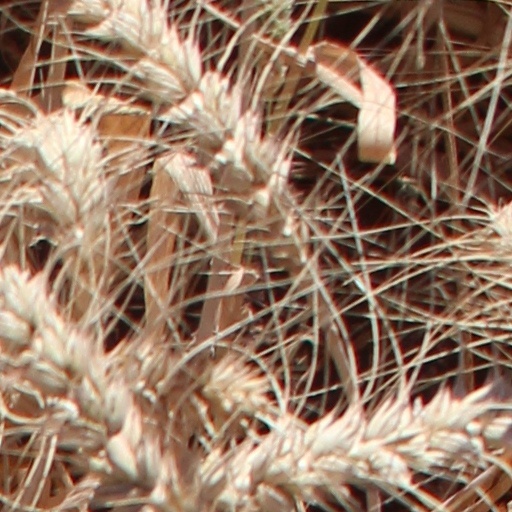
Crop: wheat